Itsunori Onodera

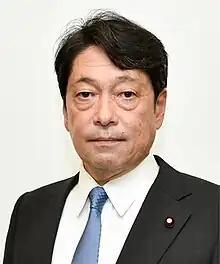
Official portrait, 2017

is a Japanese politician of the Liberal Democratic Party and a member of the House of Representatives in the Diet (national legislature). He served as the Minister of Defense from 2012 to 2014 and again from 2017 to 2018.